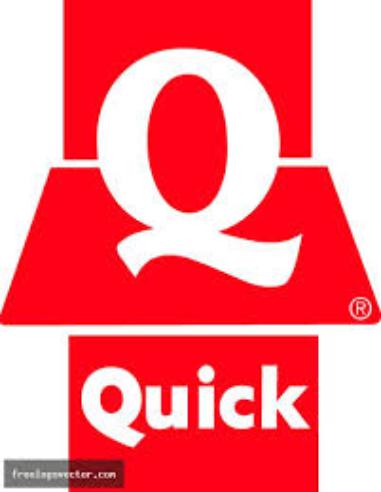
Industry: Others